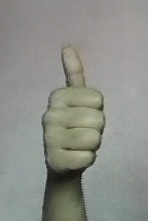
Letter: aleff